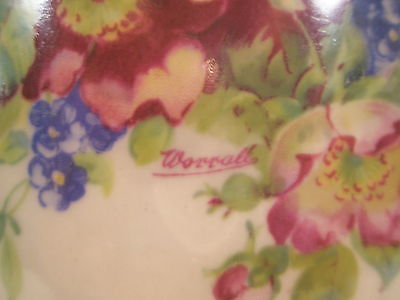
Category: lamp